Dassault Rafale

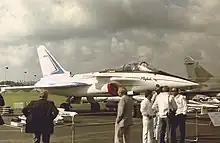
The Dassault Rafale A technology demonstrator

Construction of the Rafale A (ACX) technology demonstrator started in 1984. It had a length of , a wingspan of , and a empty weight. The austere aircraft lacked in major subsystems, and had the minimal cockpit systems and a fly-by-wire flight control system for the validation of the design's basic airframe-engine layout. The company desired to use the Rafale A to continue the company approach of risk reduction through incremental improvement and to test the aerodynamically unstable delta wing-canard configuration. The aircraft was Dassault's 92nd prototype in 40 years. At the time of its construction, the aircraft had two General Electric F404 engines that were then in service with the F/A-18 Hornet, pending the availability of the Snecma M88 turbofan engines. It was rolled out in December 1985 at Saint-Cloud, and on 4 July 1986, made its first flight from the company's Istres test facility in southern France, piloted by Guy Mitaux-Maurouard. During the one-hour flight, the aircraft reached an altitude of and a speed of Mach 1.3. The aircraft participated in the Farnborough air show the following month.